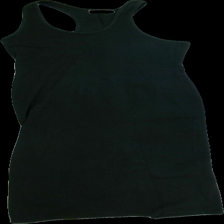
View: front
Type: Dress
Category: Ladies
Brand: Not Applicable
Colors: Black
Material: 100%cotton
Pattern: Plain
Cut: C-collar, Long
Size: L
Season: All
Trend: No trend
Stains: No
Price range: 50-100
Recommended usage: Export